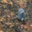
Label: shrew